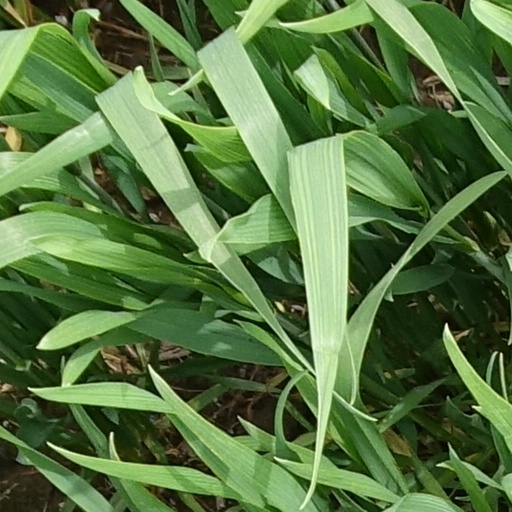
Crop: wheat